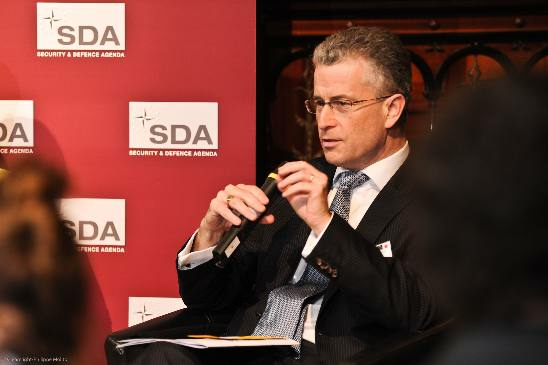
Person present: Yes